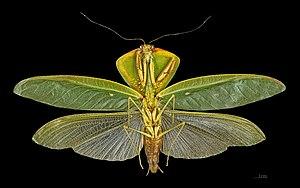
Ici est présentée une liste des genres et les espèces de mantes non exhaustive. Celle-ci peut différer de nomenclatures taxinomiques plus anciennes.
Choeradodis est un genre d'insectes, de la famille des Mantidae, sous-famille des Choeradodinae, tribu des Choeradodini.